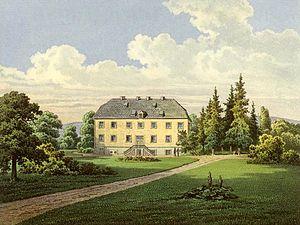
Westheim est un village de Rhénanie-du-Nord-Westphalie, située dans l'arrondissement du Haut-Sauerland, dans le district d'Arnsberg, dans le Landschaftsverband de Westphalie-Lippe.